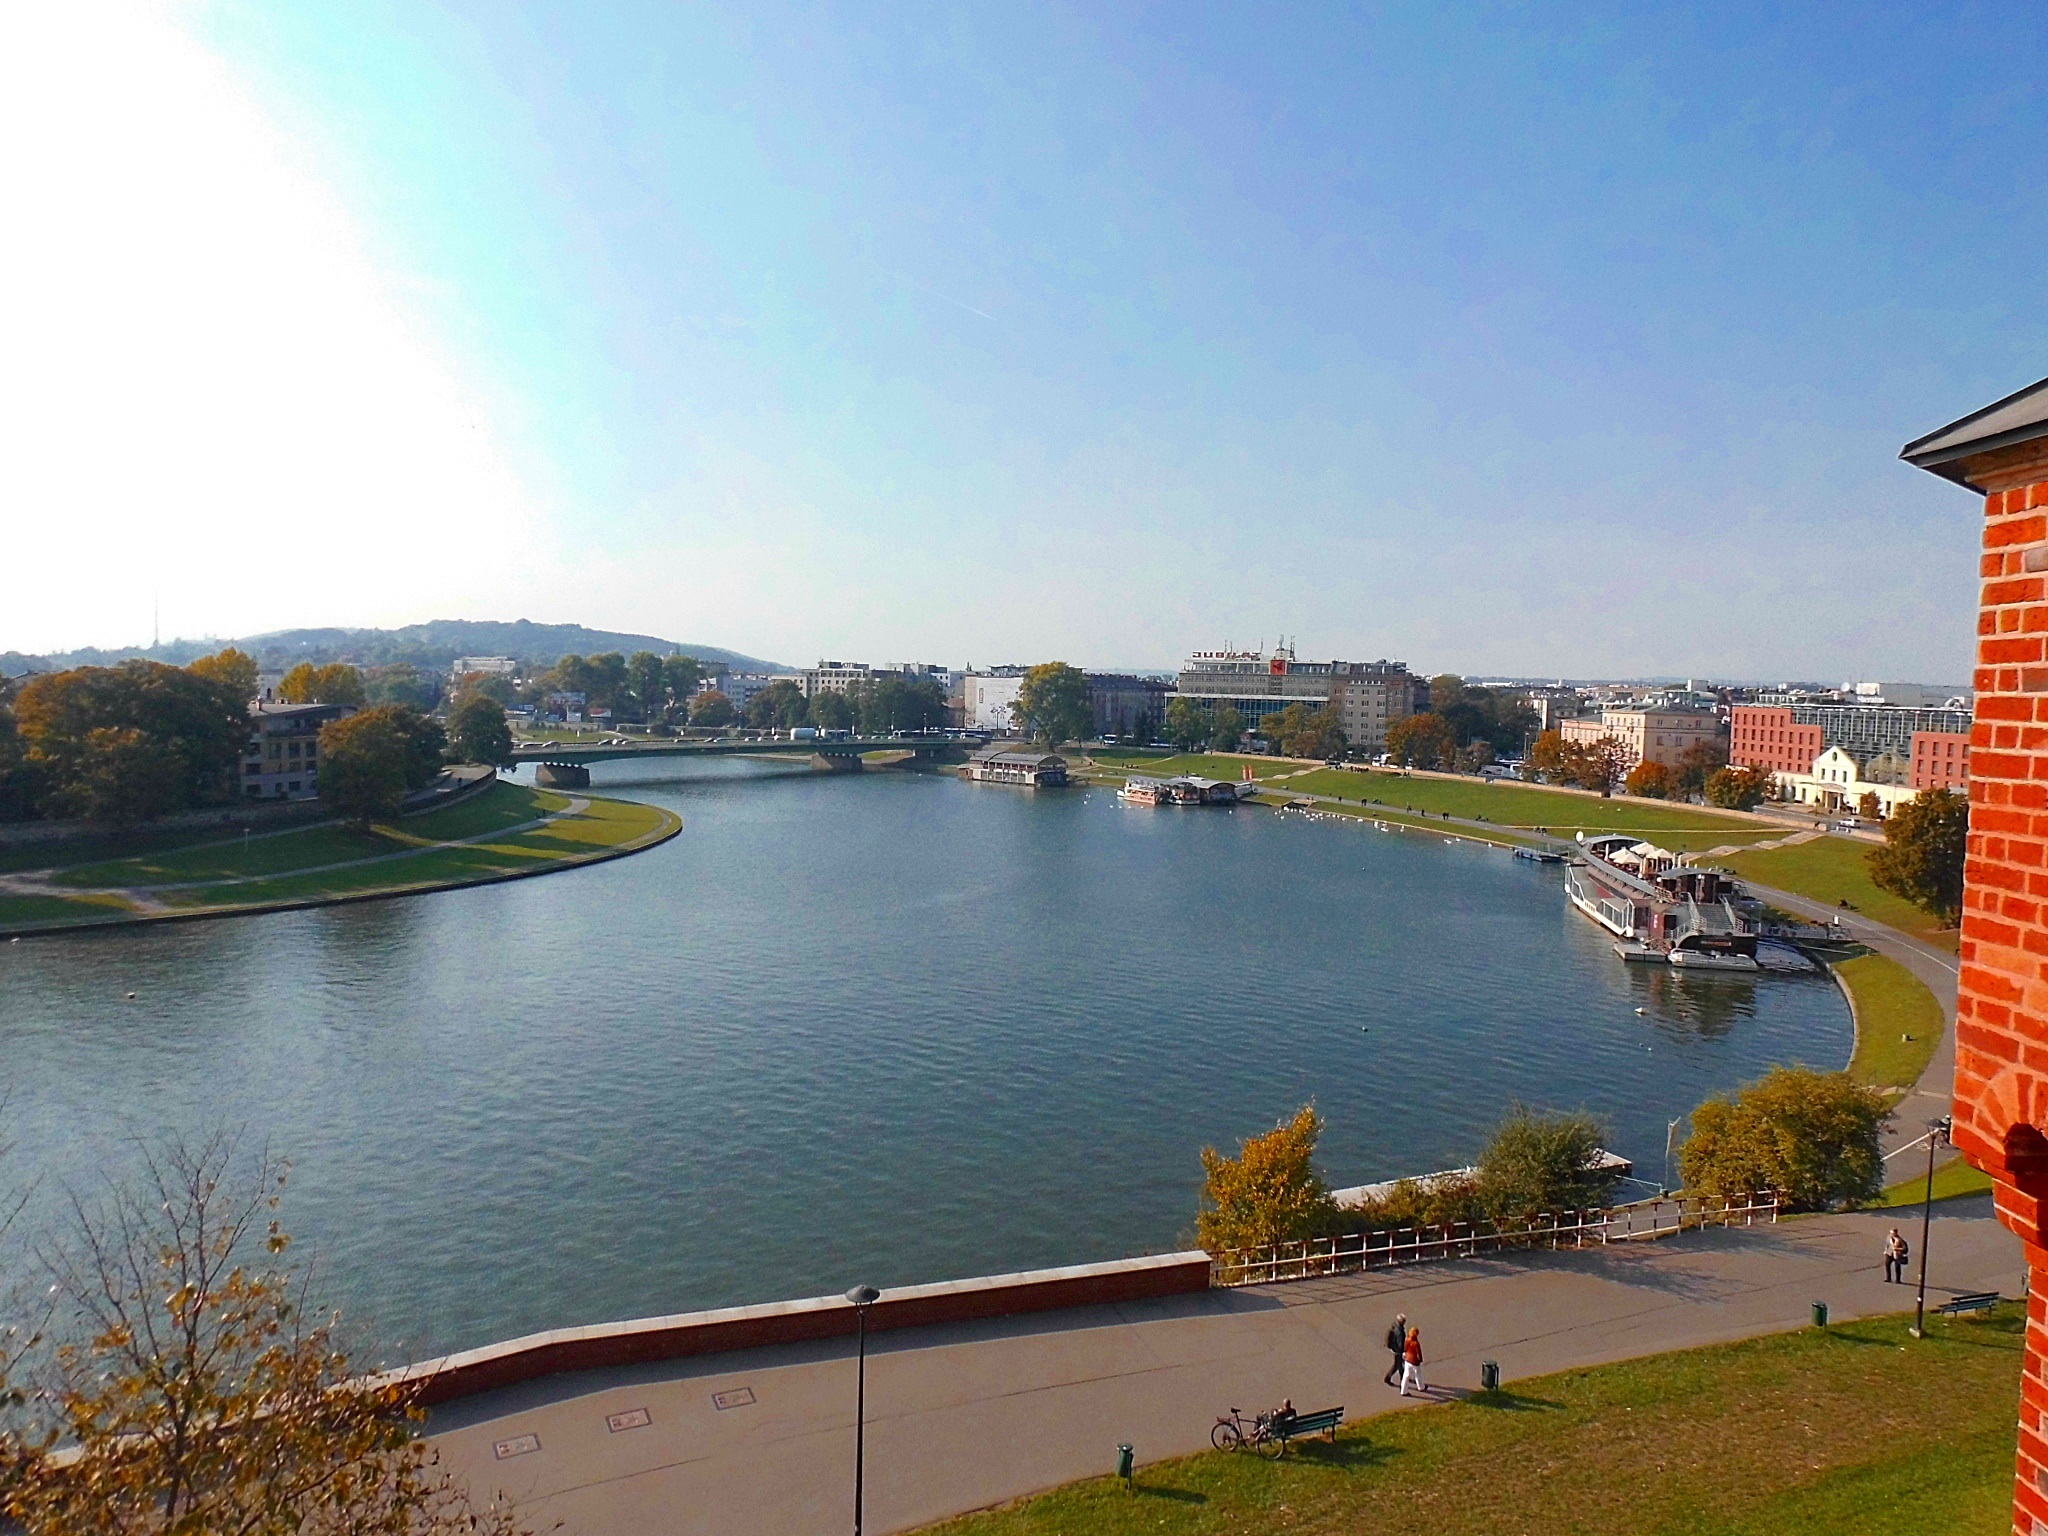
lake, river, panorama, bay, reservoir, tourism, waterway, estate, sport venue